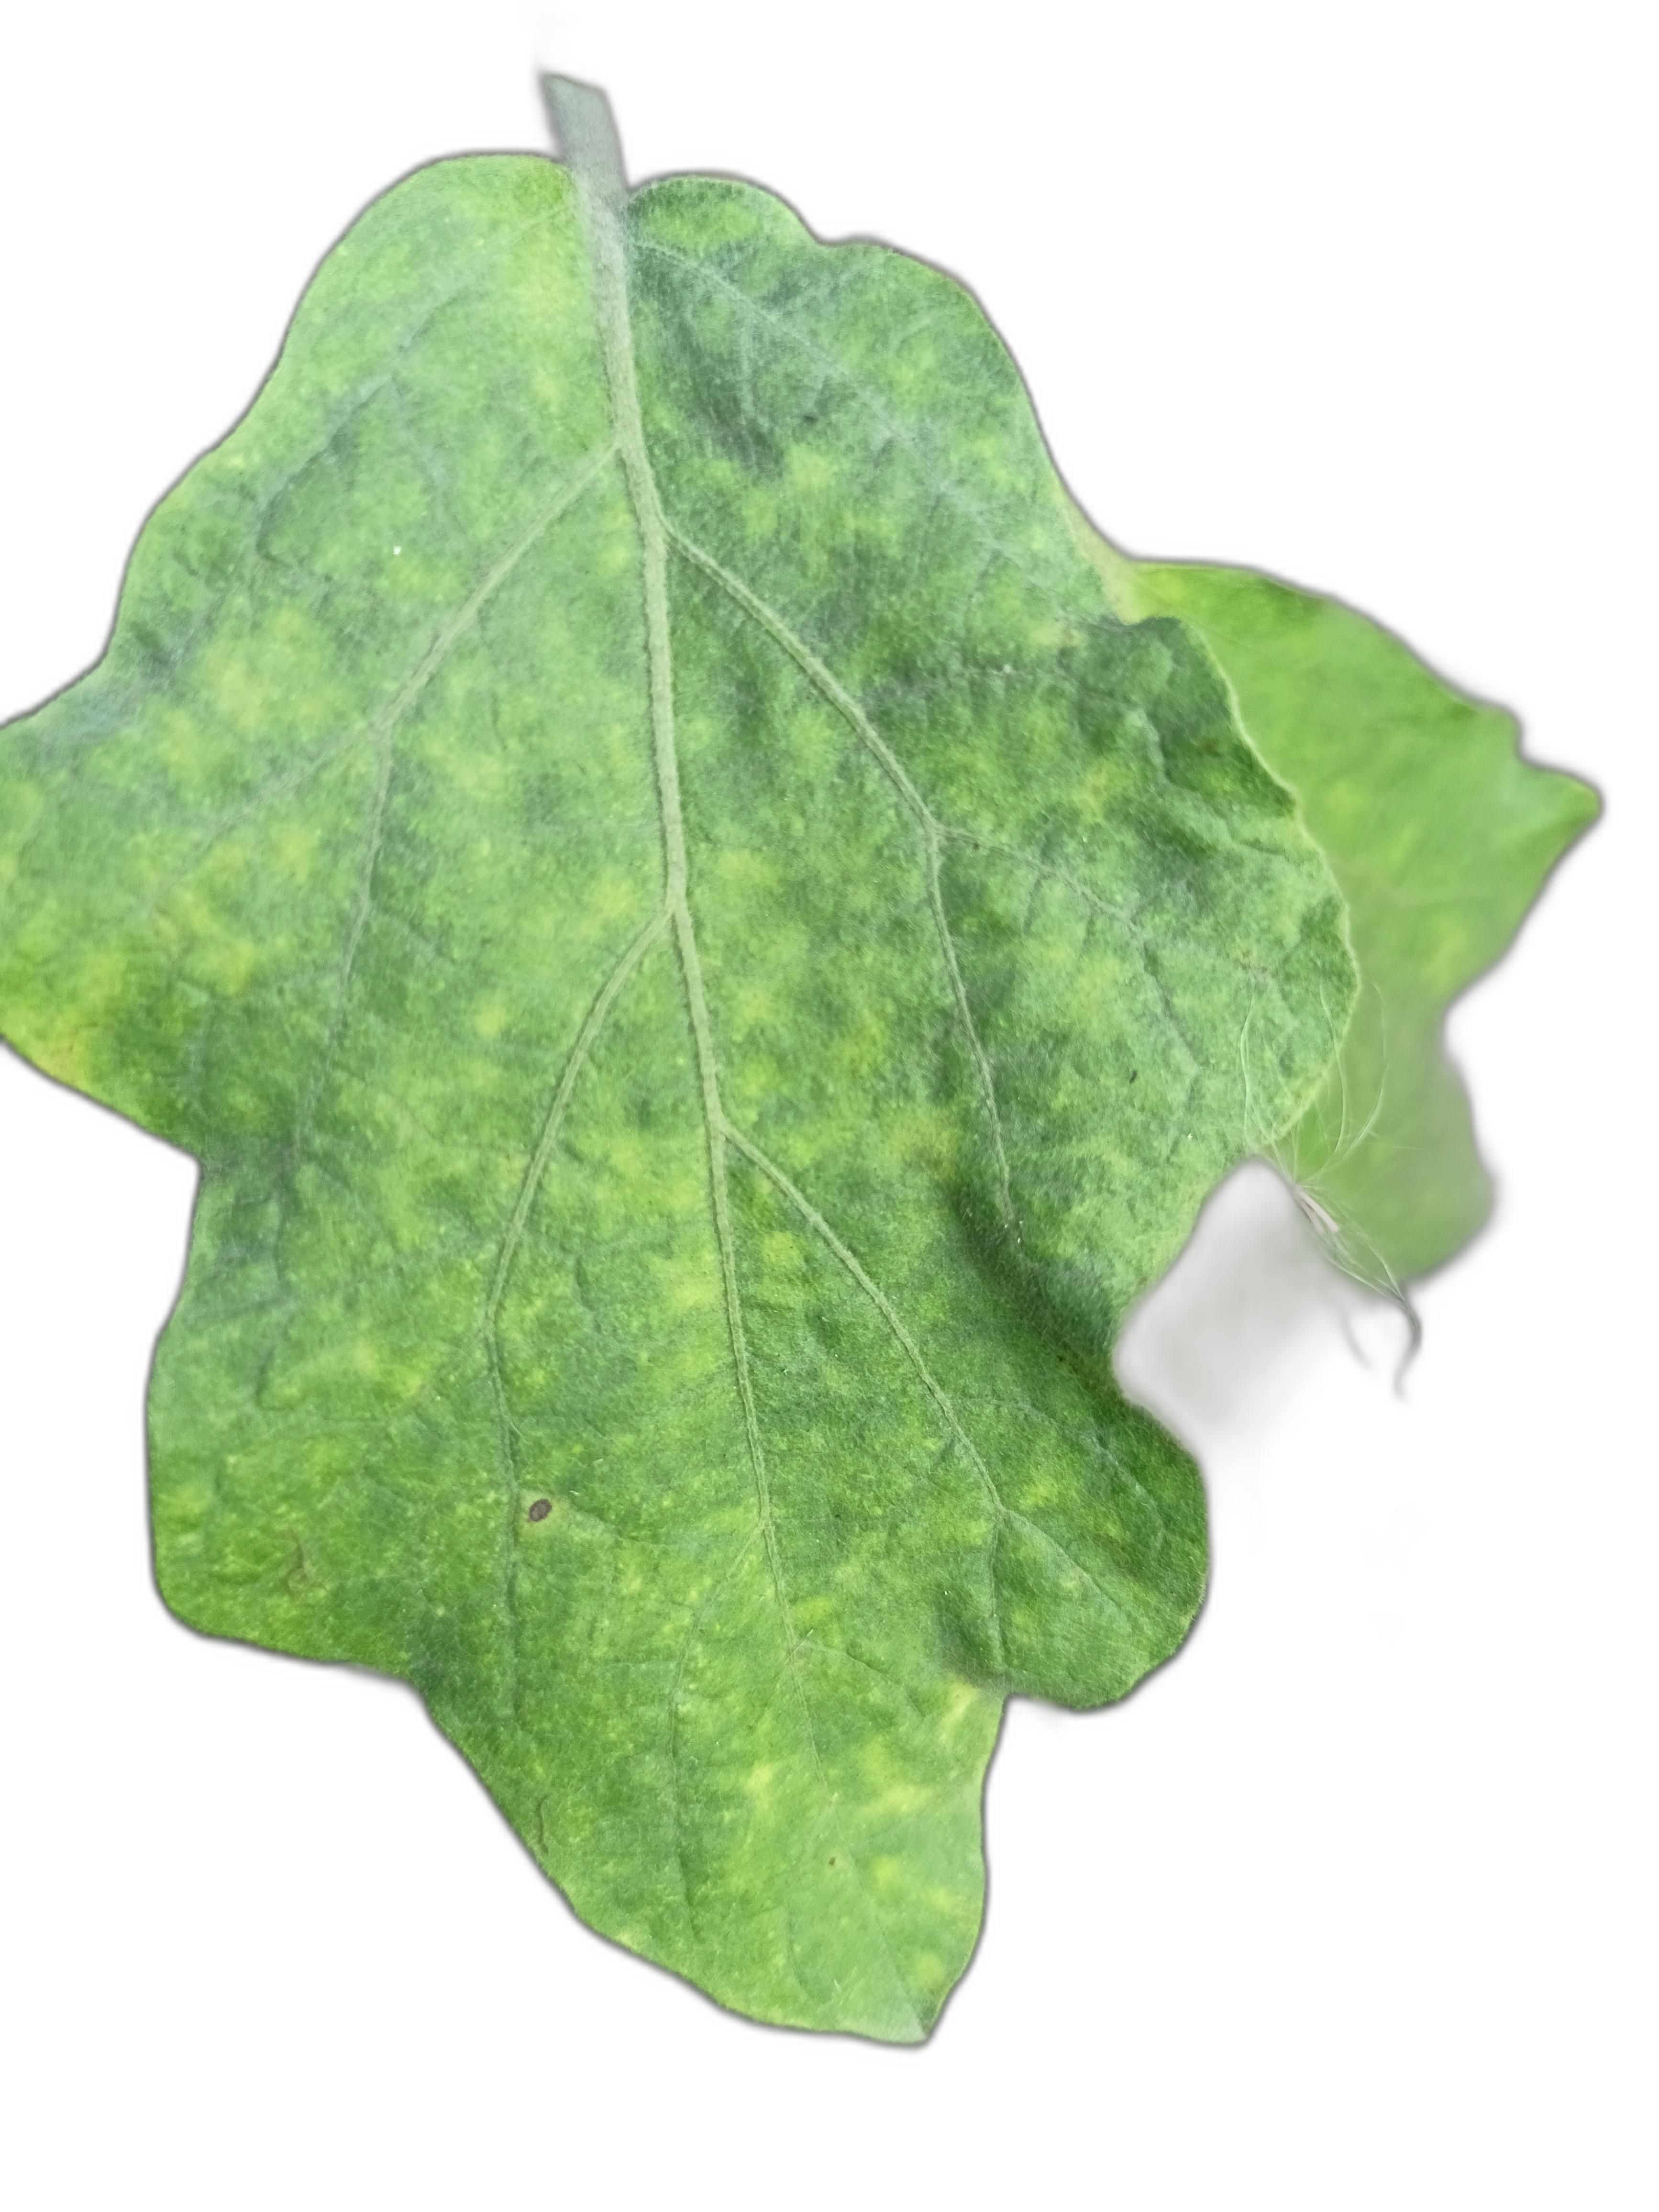
Label: Healthy Leaf